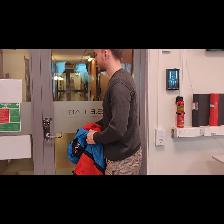
Label: Human